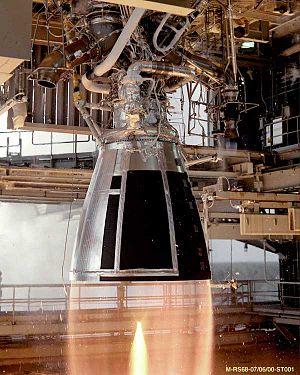
Le RS-68 est un moteur-fusée à ergols liquides américain développé dans les années 1990 pour propulser la fusée Delta IV. Ce moteur, qui a une poussée de 320 tonnes dans le vide, brûle de l'hydrogène liquide et de l'oxygène liquide. C'est le plus puissant des moteurs consommant ce type d'ergols. Le développement du RS-68 a commencé dans les années 1990 dans le but de produire un moteur à forte poussée plus simple et moins coûteux pour le lanceur Delta IV Heavy. Le RS-68 est beaucoup plus simple que le moteur de la navette spatiale qui devait initialement équiper Ares V. Une variante de ce moteur, le RS-68B, aurait dû être utilisée pour le premier étage de la fusée Ares V du programme Constellation mais ce projet a été abandonné en 2010.
Aerojet Rocketdyne Holdings, nommé jusqu'en 2015 GenCorp est un holding fabricant américain de moteurs-fusées pour l'industrie aérospatiale et militaire. Il est basée à Sacramento en Californie.